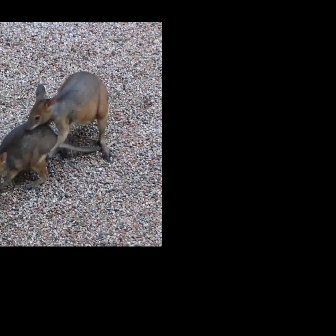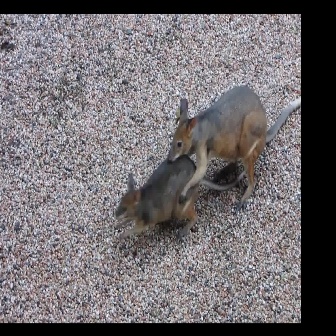
  Please identify the target specified by the bounding box [23,70,115,162] in the first image and locate it in the second image. Return the coordinates in [x_min,y_min,x_max,y_max] format.
Answer: [167,85,300,218]